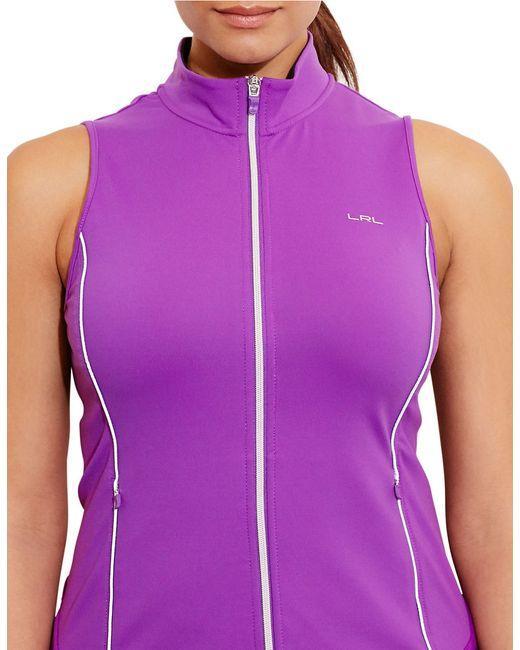
blaues Sport ärmelloses Top mit Reißverschluss Rollkragen